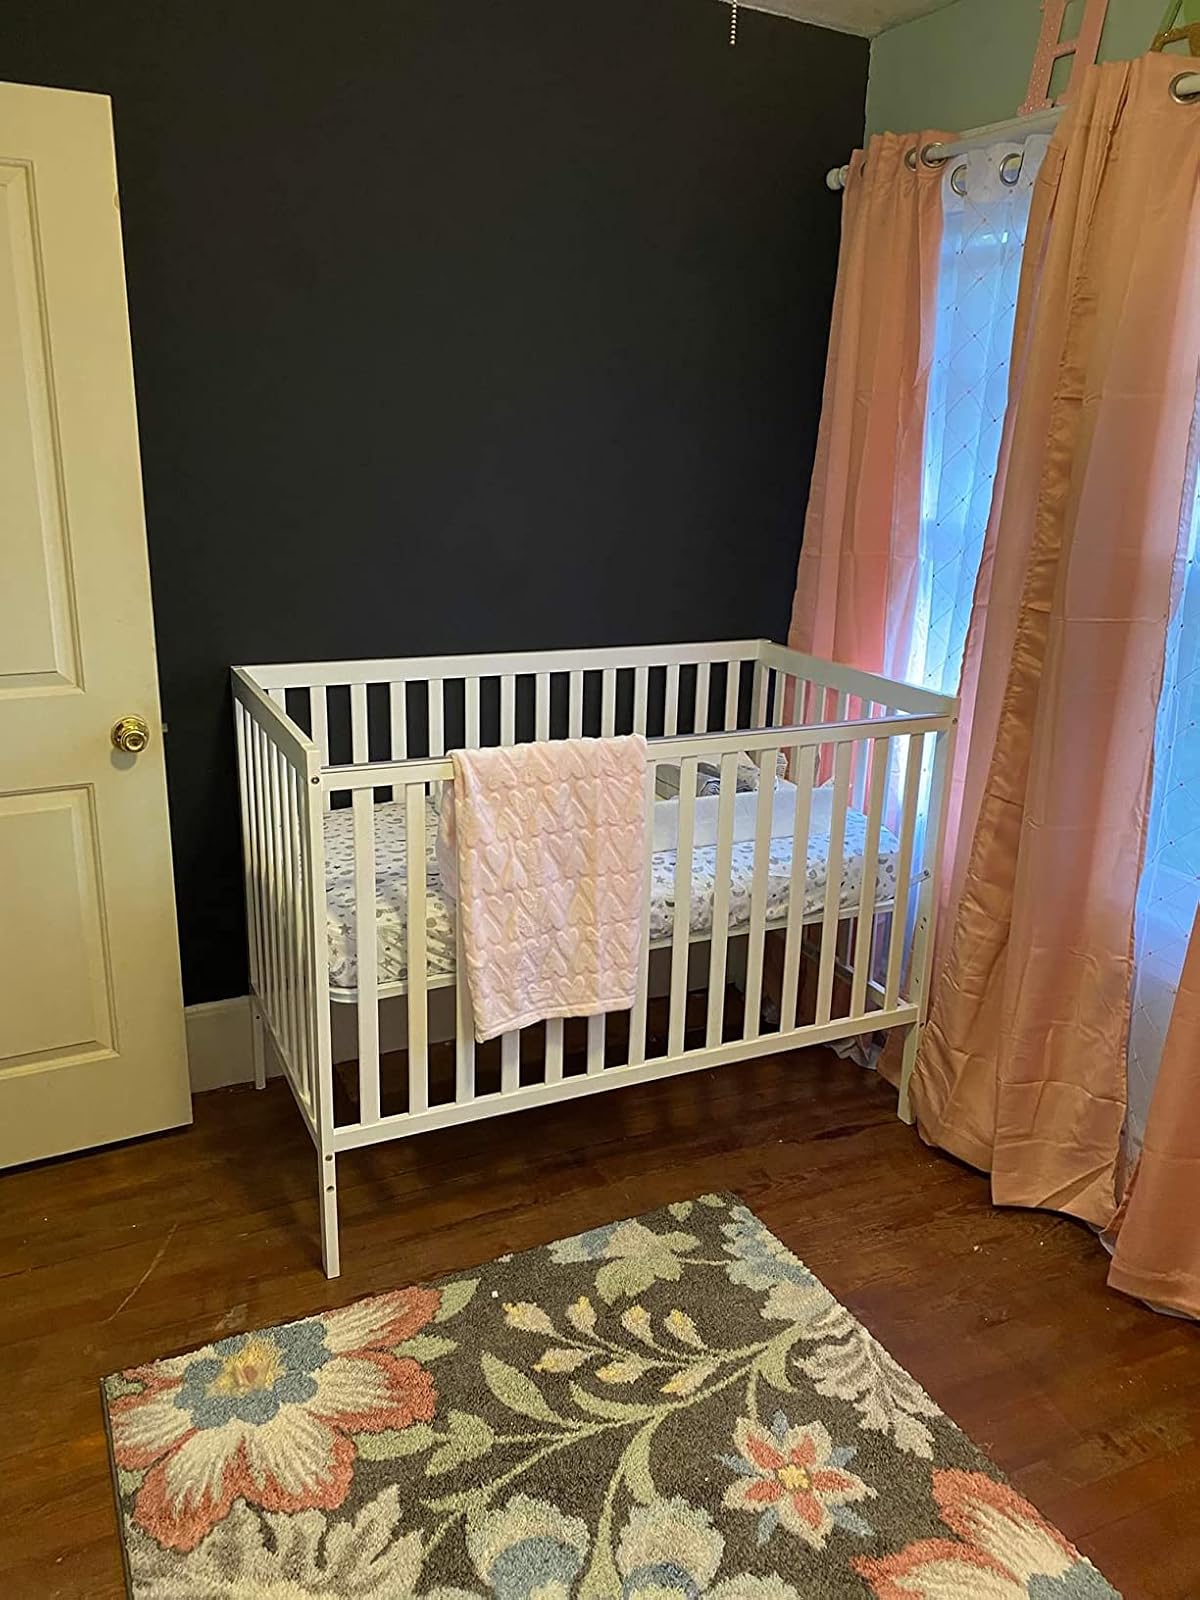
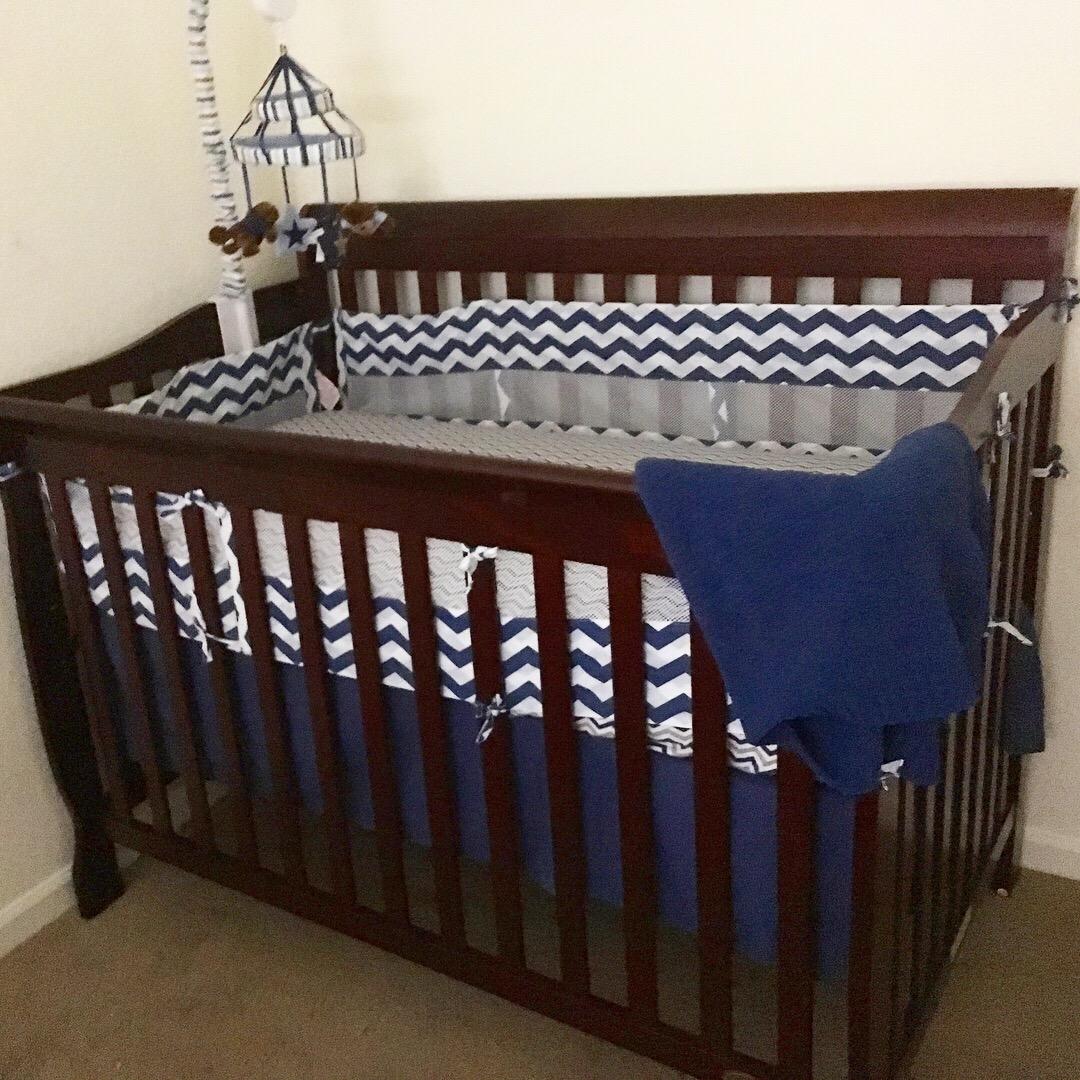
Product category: products_crib
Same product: no